De Perier family

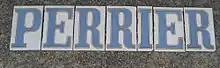
Perrier St.

The first one, Louis Alexis de Perier de Salvert (1730-1803), count of Salvert, took part in the Duc d'Anville expedition (1746), the Battle of Minorca (1756), the Battle of Lagos (1759) and the Battle of 23 October 1762, the final maritime confrontation of the Seven Years' War. During the American Revolutionary War, Perier de Salvert was second in command of the "Languedoc" (1778), the flagship of d'Estaing's squadron. Under his command, he took part in all the battles against the English: the Battle of Rhode Island, the Battle of Saint Lucia, the Battle of Grenada and the Siege of Savannah. As chef d'escadre and knight of Saint-Louis, Louis XVI appointed him a member of the Society of the Cincinnati, created by Washington to reward soldiers who had distinguished themselves during the conflict. Louis Alexis's son François de Perier de Salvert (1764-1834), count of Salvert, was a ship's captain and harbourmaster at Pointe-à-Pitre in Guadeloupe. He was held as a prisoner on parole at Leek, Staffordshire, from 1803 to 1814. François had a son, Charles de Perier de Salvert, a judge of peace who died in Basse-Terre in 1904. The name de Perier de Salvert became extinct in 2018 in Guadaloupe with its descendant Mathilde de Perier de Salvert who had a son from his marriage in 1960.